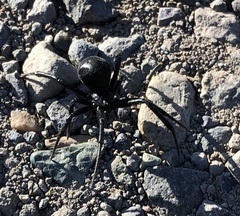
Species: Lactrodectus_hesperus